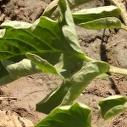
Crop: Tomato
Condition: bacterial-floundering-d